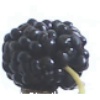
Label: mulberry